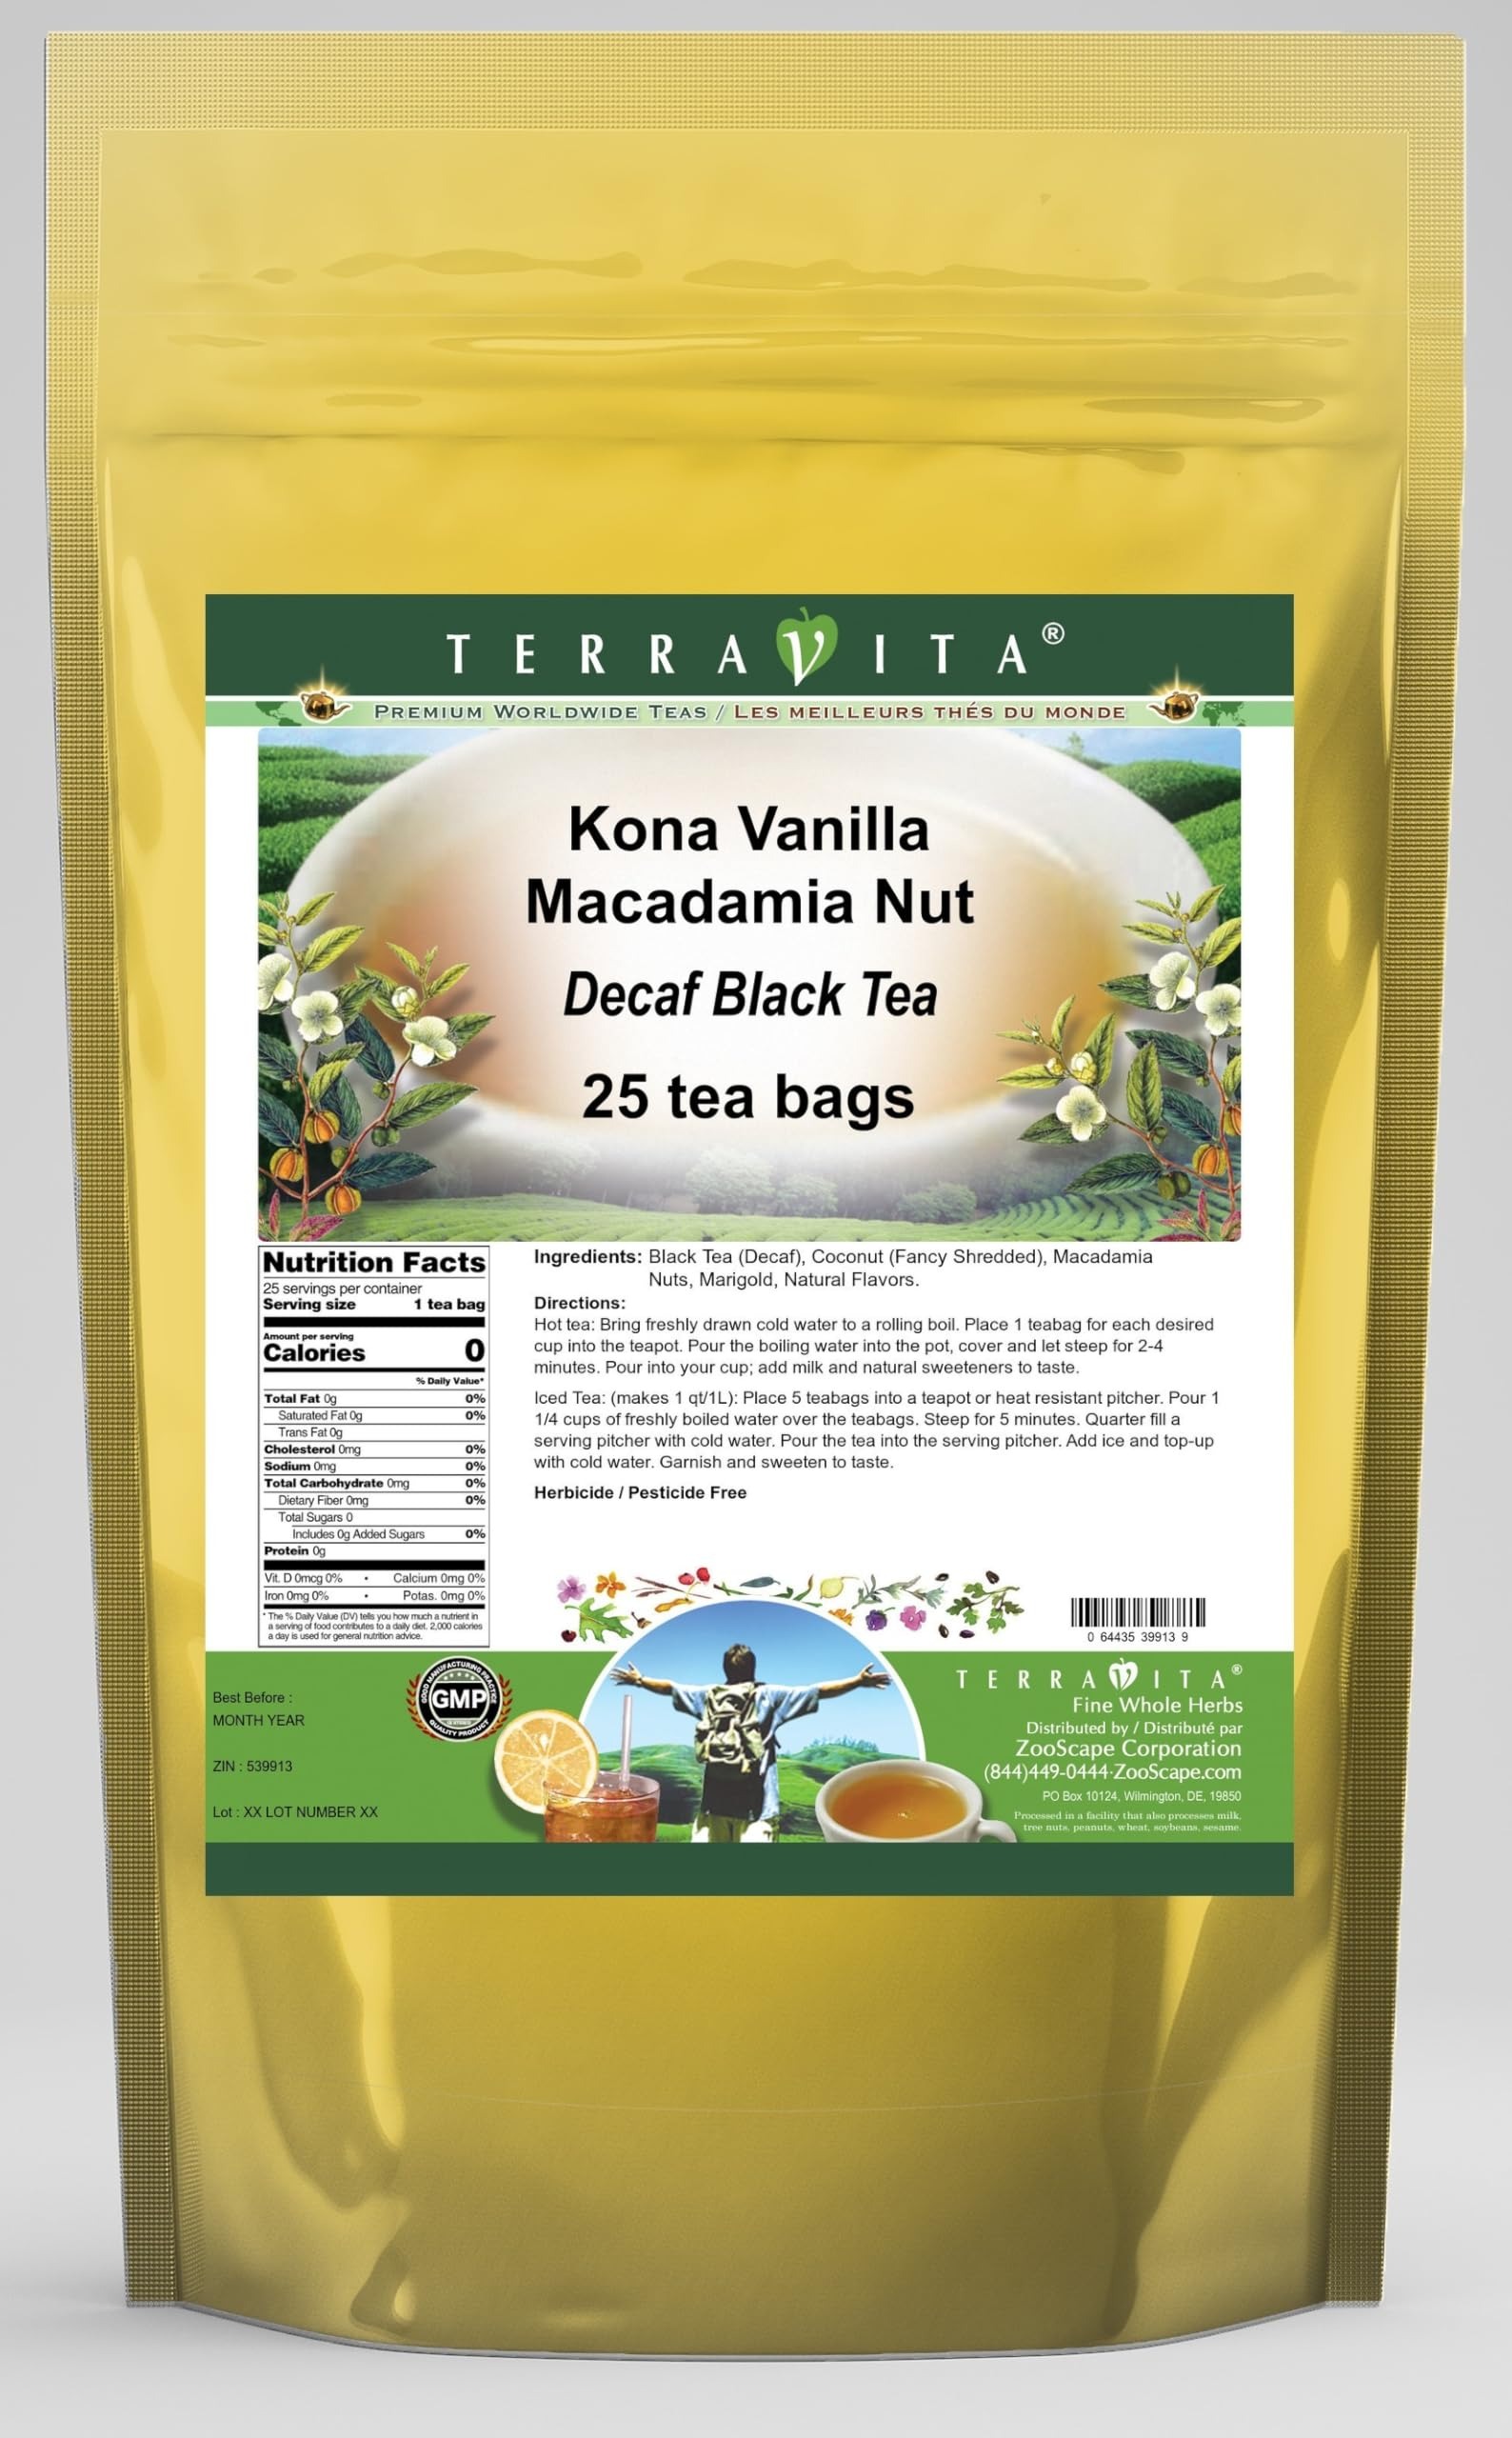
Item Name: Kona Vanilla Macadamia Nut Decaf Black Tea (25 tea bags, ZIN: 539913) - 2 Pack
Bullet Point 1: Our Kona Vanilla Macadamia Nut Decaf Black Tea is a wonderful flavored decaffeinated Black tea with Coconut, Macadamia Nuts and Marigold. You will enjoy the simple and elegant Kona Vanilla Macadamia Nut taste! - Ingredients: Decaf Black tea, Coconut, Macadamia Nuts, Marigold and Natural Kona Vanilla Macadamia Nut Flavor.
Bullet Point 2: No fillers.
Bullet Point 3: Manufacturer: TerraVita
Bullet Point 4: Size: 25 tea bags
Bullet Point 5: Black Tea Bags - Packed in a convenient upright pouch!
Product Description: Our Kona Vanilla Macadamia Nut Decaf Black Tea is a wonderful flavored decaffeinated Black tea with Coconut, Macadamia Nuts and Marigold. You will enjoy the simple and elegant Kona Vanilla Macadamia Nut taste! - Ingredients: Decaf Black tea, Coconut, Macadamia Nuts, Marigold and Natural Kona Vanilla Macadamia Nut Flavor. - Hot tea brewing method: Bring freshly drawn cold water to a rolling boil. Place 1 teabag for each desired cup into the teapot. Pour the boiling water into the pot, cover and let steep for 2-4 minutes. Pour into your cup; add milk and natural sweeteners to taste. - Iced tea brewing method: (to make 1 liter/quart): Place 5 teabags into a teapot or heat resistant pitcher. Pour 1 1/4 cups of freshly boiled water over the teabags. Steep for 5 minutes. Quarter fill a serving pitcher with cold water. Pour the tea into the serving pitcher. Add ice and top-up with cold water. Garnish and sweeten to taste. - TerraVita is an exclusive line of premium-quality, natural source products that use only the finest, purest and most potent ingredients found around the world. TerraVita is hallmarked by the highest possible standards of purity, potency, stability and freshness. All of our products are prepared with the highest elements of quality control, from raw materials through the entire manufacturing process, up to and including the moment that the bottles or bags are sealed for freshness and shipped out to you. Our highest possible standards are certified by independent laboratories and backed by our personal guarantee. - TerraVita exists to meet and ensure your family's health and wellness without the harmful effects of chemicals and health products. We strive to make all of our products affordable and reliable and are constantly searching the market to maintain ou
Value: 50.0
Unit: Count

Price: 46.89